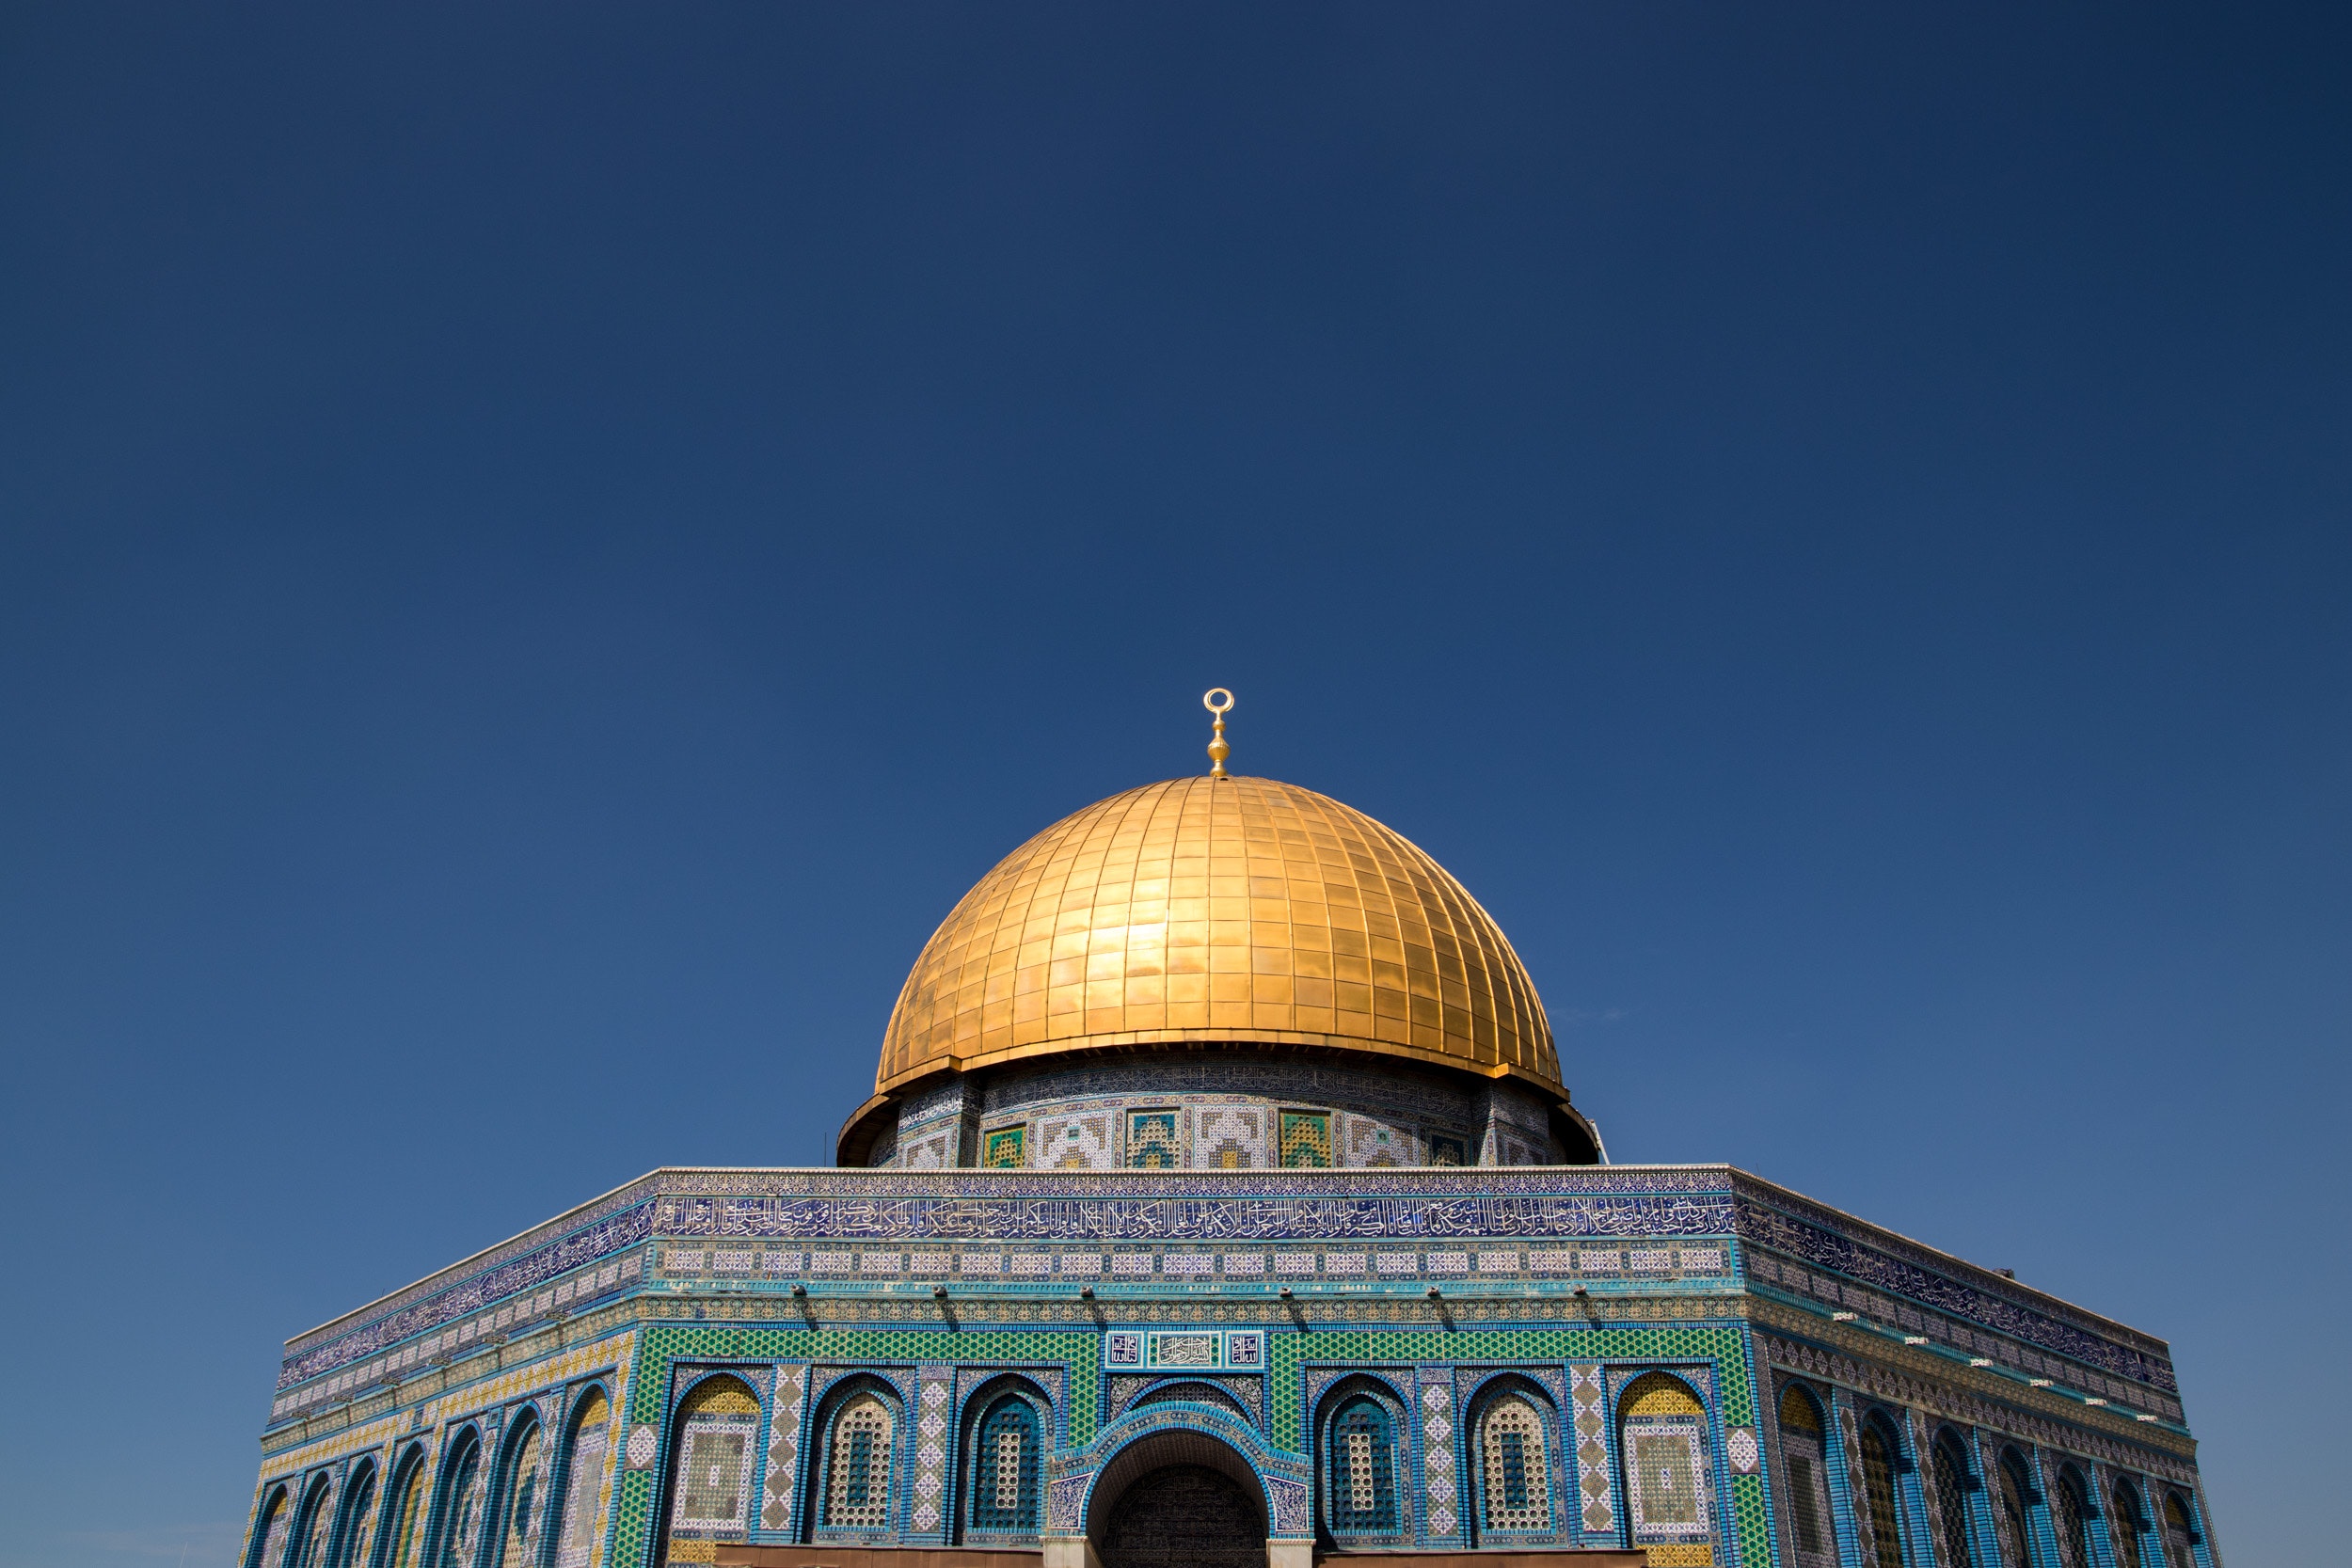
dome, landmark, sky, building, architecture, mosque, holy places, place of worship, khanqah, byzantine architecture, cloud, historic site, mausoleum, symmetry, classical architecture, tomb, baptistery, night, shrine, tourist attraction, city